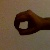
The image shows a hand gesture representing the number 0 in Indian Sign Language.